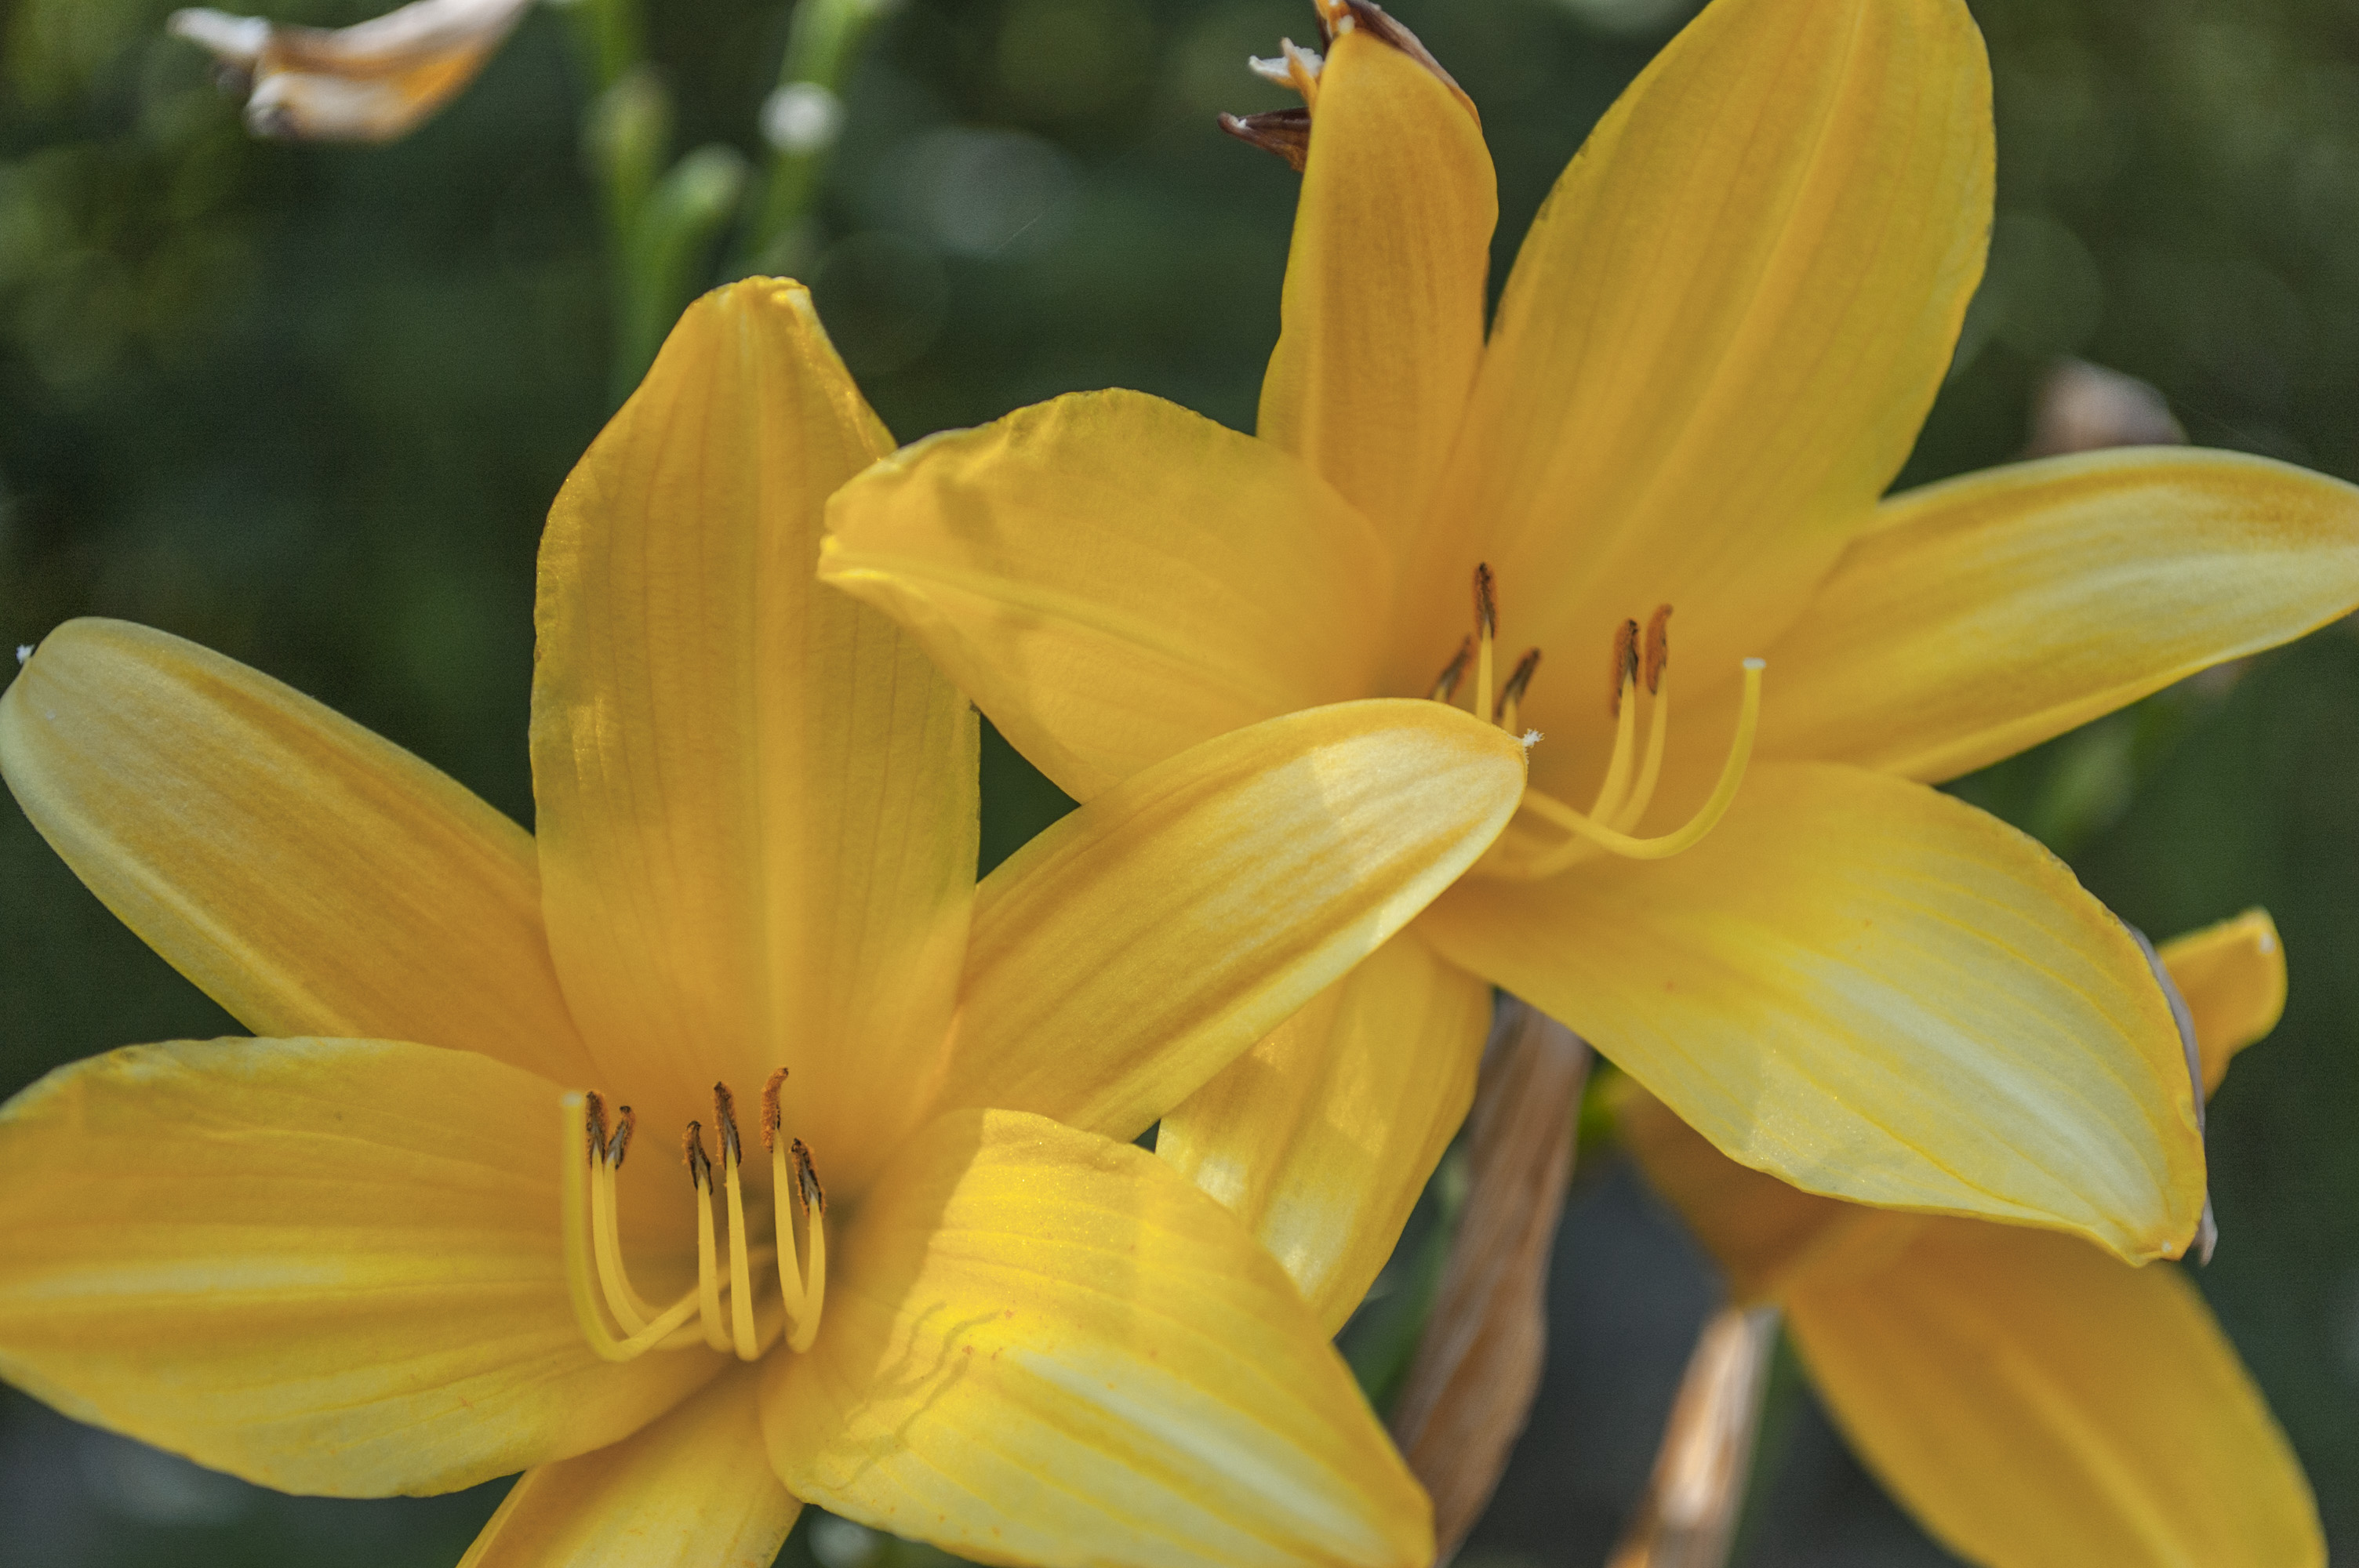
flower, petal, yellow, daylily, lily, plant, flowering plant, fawn lily, botany, close up, lily family, Erythronium pagoda, wildflower, pollen, crinum, monocotyledon, amaryllis family, perennial plant